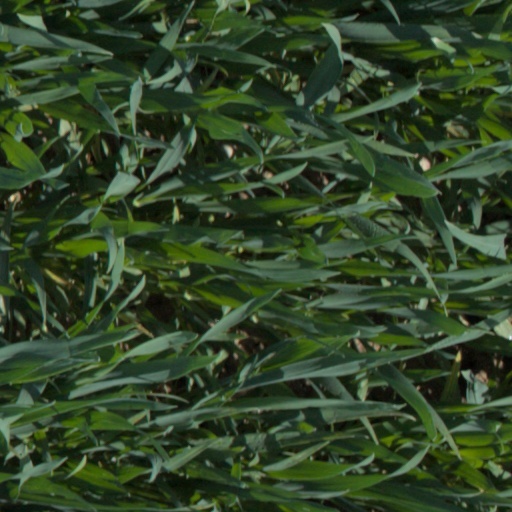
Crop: wheat